Walt Disney

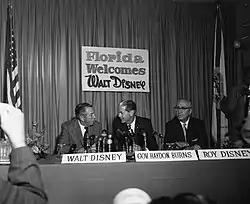
Disney (left) with his brother Roy O. Disney (right) and then Governor of Florida W. Haydon Burns (center) on November 15, 1965, publicly announcing the creation of Disney World

The money from ABC was contingent on Disney television programs. The studio had been involved in a successful television special on Christmas Day 1950 about the making of "Alice in Wonderland". Roy believed the program added millions to the box office takings. In a March 1951 letter to shareholders, he wrote that "television can be a most powerful selling aid for us, as well as a source of revenue. It will probably be on this premise that we enter television when we do". In 1954, after the Disneyland funding had been agreed, ABC broadcast "Walt Disney's Disneyland", an anthology consisting of animated cartoons, live-action features and other material from the studio's library. The show was successful in terms of ratings and profits, earning an audience share of over 50%. In April 1955, "Newsweek" called the series an "American institution". ABC was pleased with the ratings, leading to Disney's first daily television program, "The Mickey Mouse Club", a variety show catering specifically to children. The program was accompanied by merchandising through various companies (Western Printing, for example, had been producing coloring books and comics for over 20 years, and produced several items connected to the show). One of the segments of "Disneyland" consisted of the five-part miniseries "Davy Crockett" which, according to Disney biographer Neal Gabler, "became an overnight sensation". The show's theme song, "The Ballad of Davy Crockett", became internationally popular and ten million records were sold. As a result, Disney formed his own record production and distribution entity, Disneyland Records.